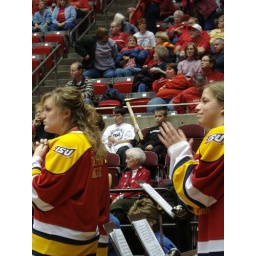
The Iowa State Pep Band cheers for the women's basketball team as a boy in a ONE shirt watches in the background